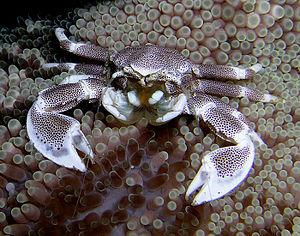
Les Porcellanidae sont une famille de crustacés décapodes vivant dans tous les océans du globe à l'exception des océans Arctique et Antarctique. Ces espèces sont souvent appelées « crabes porcelaine », même si ce sont en réalité des galathées.
Neopetrolisthes maculatus est une espèce de crabes porcelaine de la région indo-Pacifique. C'est un petit crustacé coloré avec une coquille en porcelaine. On le trouve généralement dans les tentacules piquantes d'un certain nombre d'espèces d'anémones de mer.
Neopetrolisthes est un genre de crabes porcelaine qui vivent sur les anémones de mer.